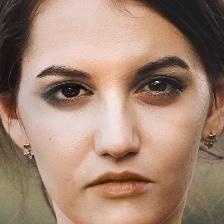
Label: faces